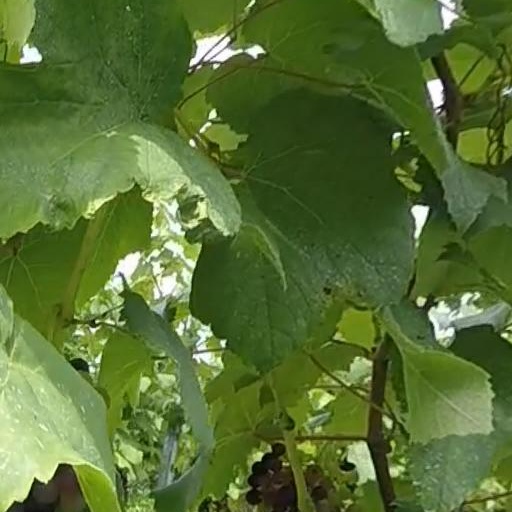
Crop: grape